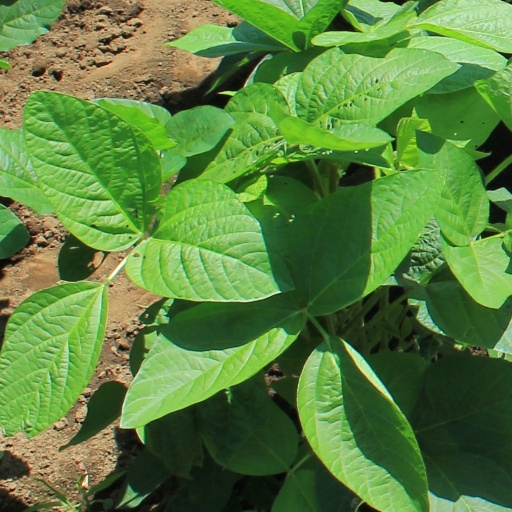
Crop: soybean